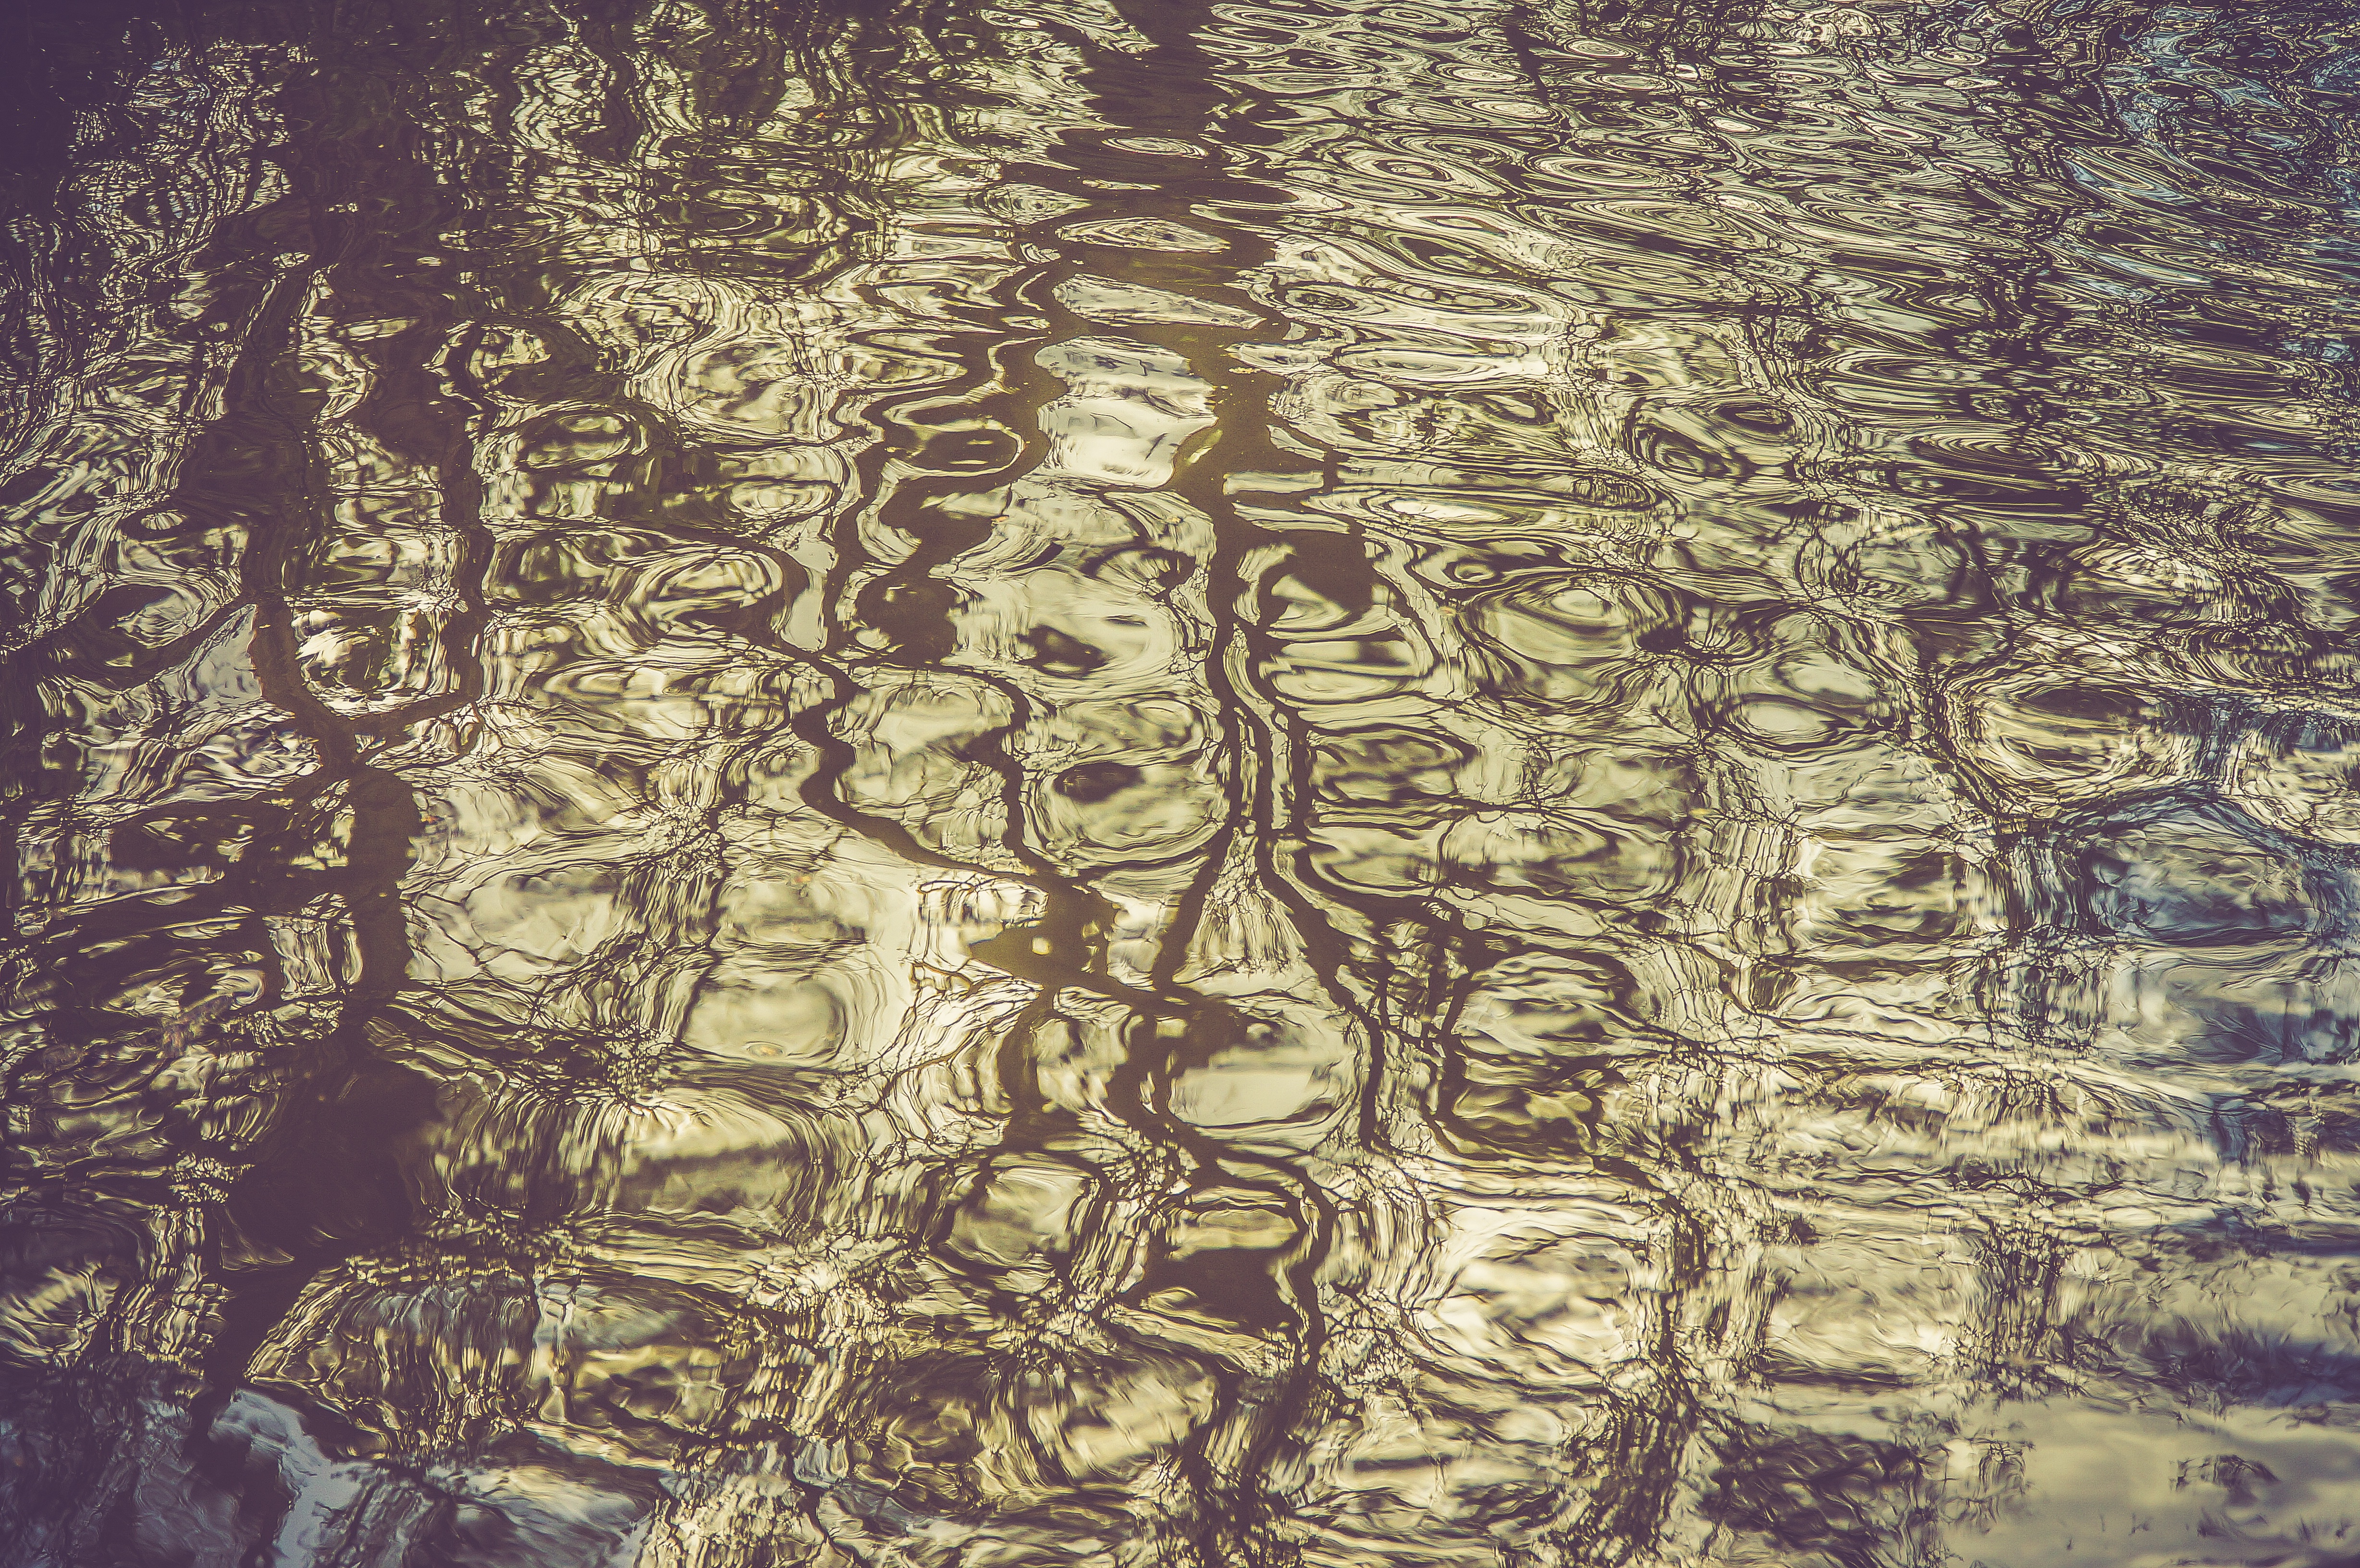
texture, pattern, soil, map, textile, art, drawing, design, flooring, ancient history